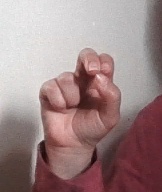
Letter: gaaf